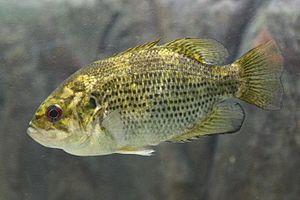
Ambloplites rupestris, Aquarium du Québec
Cette liste commentée recense l'ichtyofaune d'eau douce en France métropolitaine. Elle répertorie les espèces de poissons dulçaquicoles français actuels et celles qui ont été récemment classifiées comme éteintes. Comme ici n'est référencé que la France métropolitaine, cette liste ne comptabilise pas les animaux présents dans les territoires de la France d'outre-mer, qui sont des régions disséminées un peu partout dans le monde.
Cette liste commentée recense l'ichtyofaune d'eau douce au Québec. Elle répertorie les espèces de poissons dulçaquicoles québécois actuels et celles qui ont été récemment classifiées comme éteintes. Cette liste comporte 120 espèces réparties en 19 ordres et 26 familles, dont deux sont « en danger » et deux autres sont « vulnérables ».